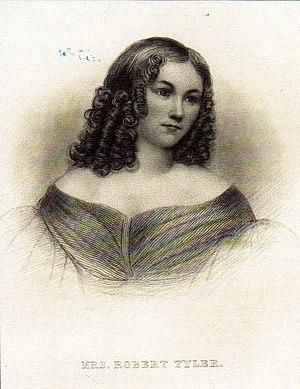
Priscilla Tyler, née le 14 juin 1816 à New York et morte le 29 décembre 1889 à Montgomery, est la belle-fille du président des États-Unis John Tyler.